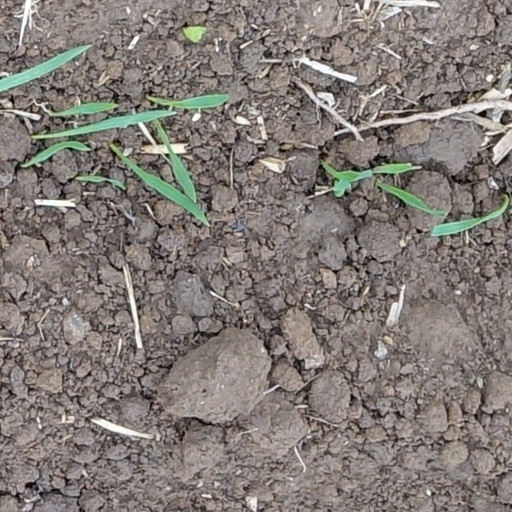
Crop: wheat